Umpire (baseball)

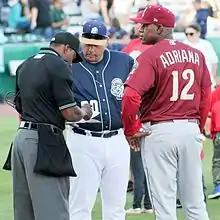
Home plate umpire Malachi Moore reviews the lineup cards from both teams before a 2016 minor league baseball game

In baseball, the umpire is the person charged with officiating the game, including beginning and ending the game, enforcing the rules of the game and the grounds, making judgment calls on plays, and handling disciplinary actions. The term is often shortened to the colloquial form ump. They are also sometimes nicknamed blue due to the traditional color of the uniform worn by umpires. Although games were often officiated by a sole umpire in the formative years of the sport, since the turn of the 20th century, officiating has been commonly divided among several umpires, who form the umpiring crew. The position is analogous to that of a referee in many other sports.